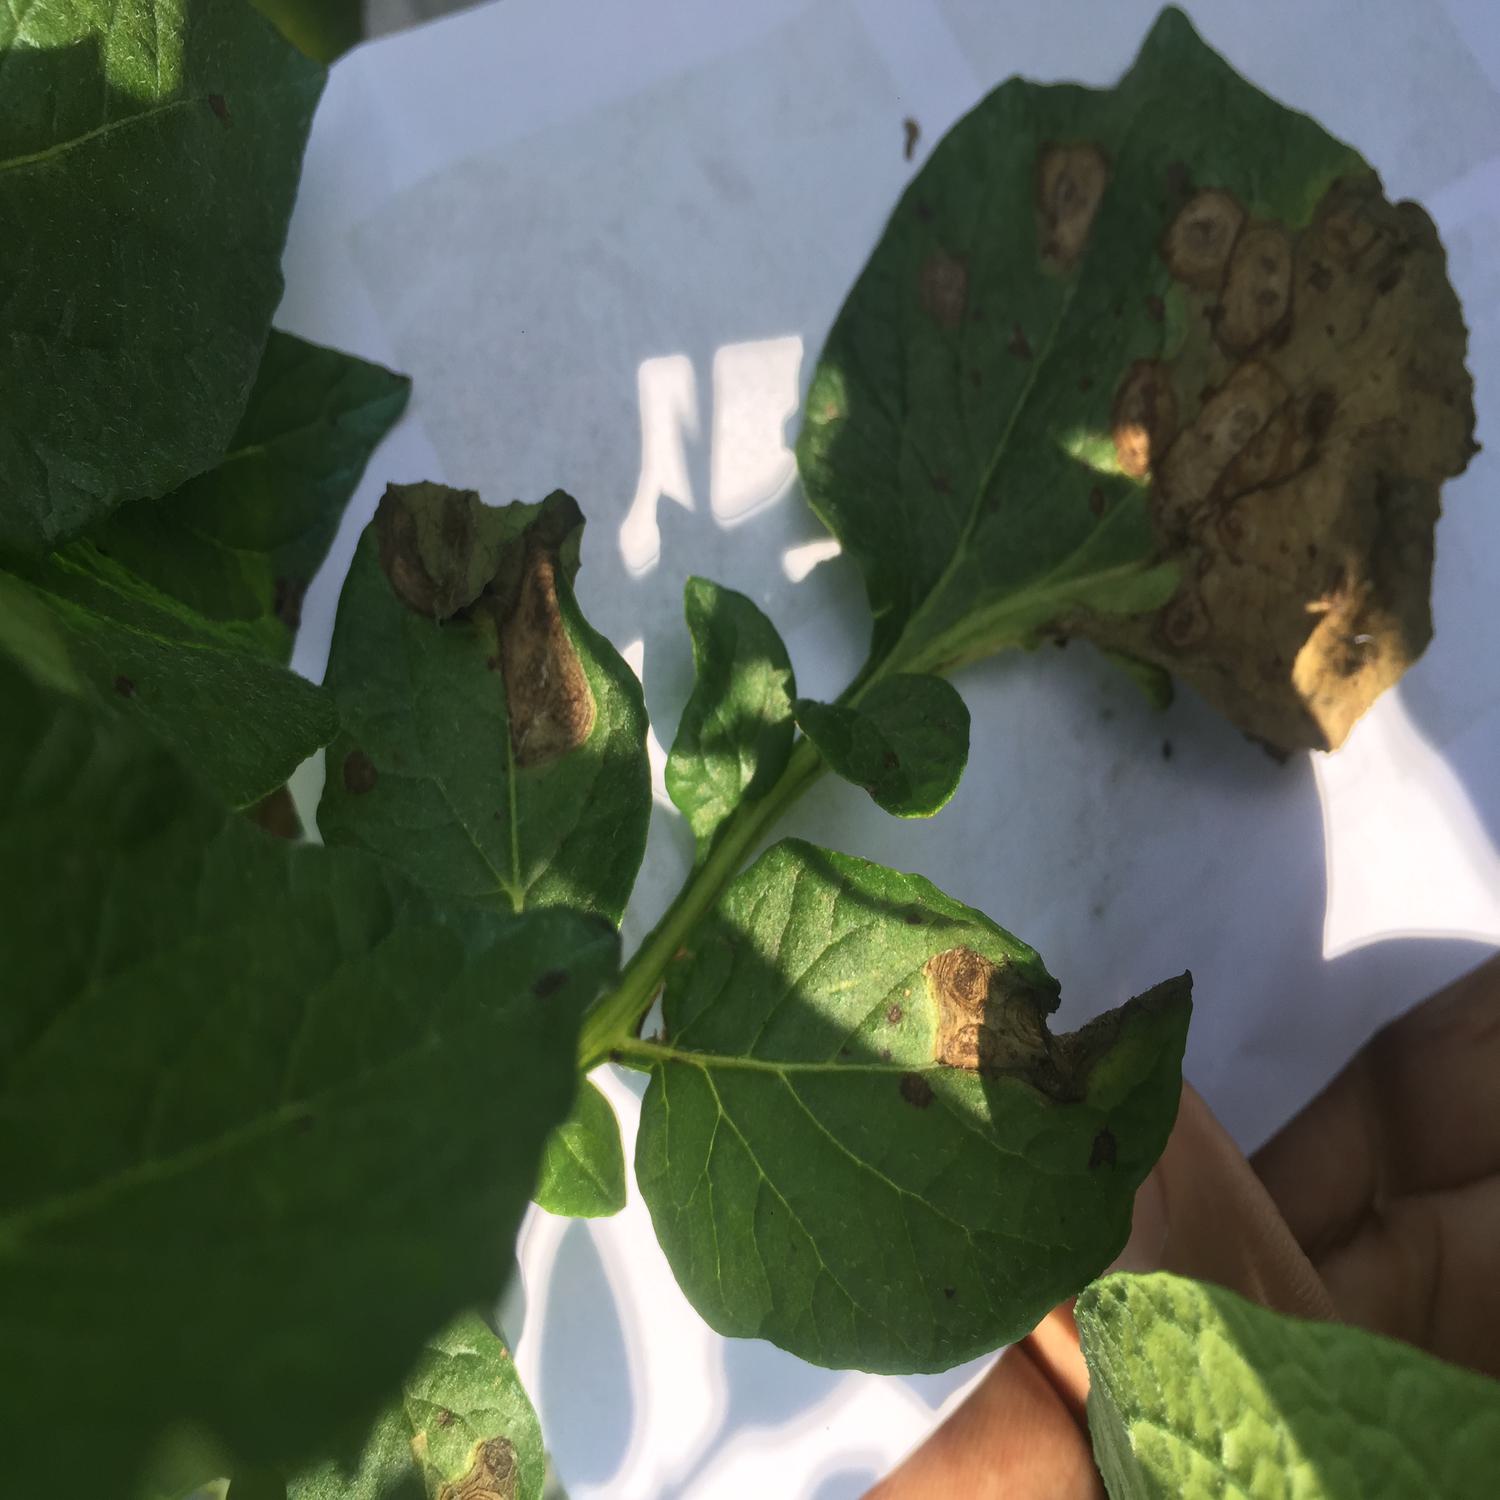
Label: Fungi